Behavior change (public health)

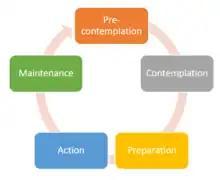
The transtheoretical model of behavioural change.

Behavior change programs tend to focus on a few behavioral change theories which gained ground in the 1980s. These theories share a major commonality in defining individual actions as the locus of change. Behavior change programs that are usually focused on activities that help a person or a community to reflect upon their risk behaviors and change them to reduce their risk and vulnerability are known as interventions. Examples include: "transtheoretical (stages of change) model of behavior change", "theory of reasoned action", "health belief model", "theory of planned behavior", diffusion of innovation", and the health action process approach. Developments in health behavior change theories since the late 1990s have focused on incorporating disparate theories of health behavior change into a single unified theory.